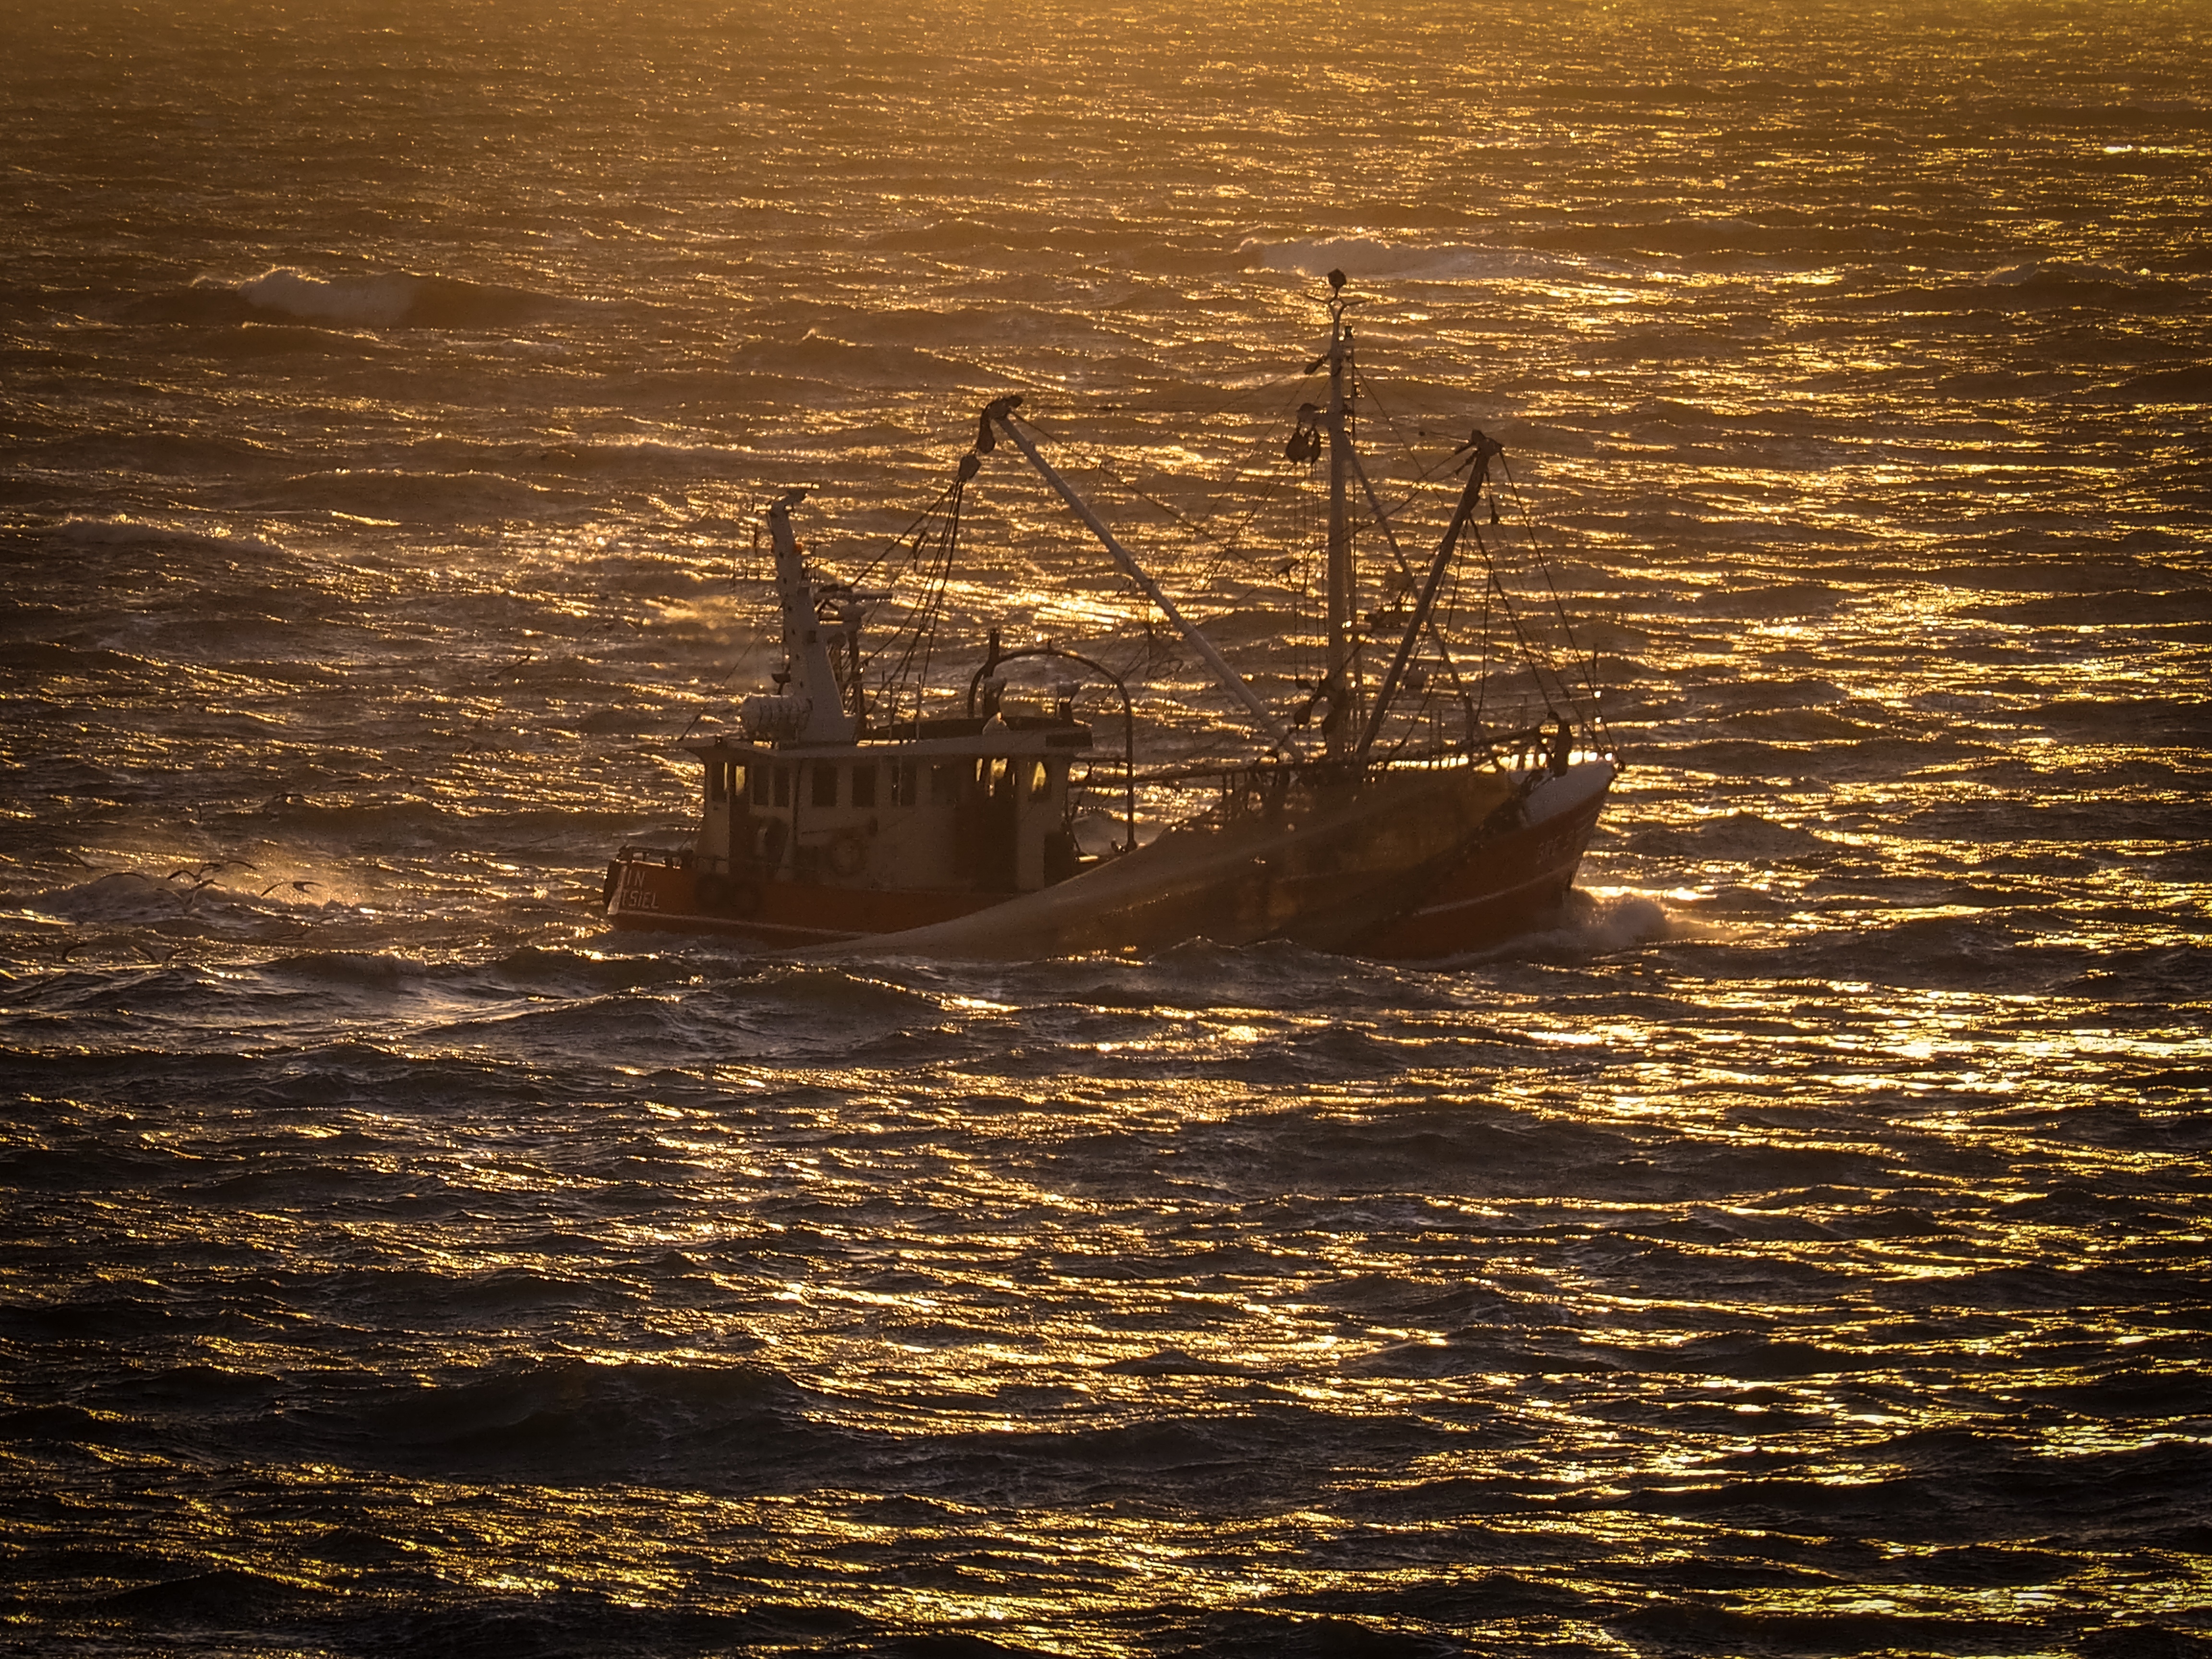
sea, coast, water, ocean, horizon, sunrise, sunset, boat, morning, shore, wave, dawn, ship, dusk, boot, evening, reflection, vehicle, fishing, bay, fish, fishing boat, watercraft, fischer, cutter, fishing vessel, watercraft rowing, ghost ship